United Nations Security Council Resolution 1687

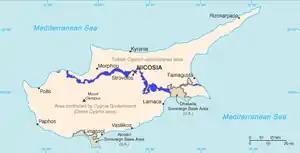
Buffer zone in Cyprus

United Nations Security Council Resolution 1687, adopted unanimously on June 15, 2006, after reaffirming all resolutions on the situation in Cyprus, particularly Resolution 1251 (1999), the Council extended the mandate of the United Nations Peacekeeping Force in Cyprus (UNFICYP) for six months until December 15, 2006.